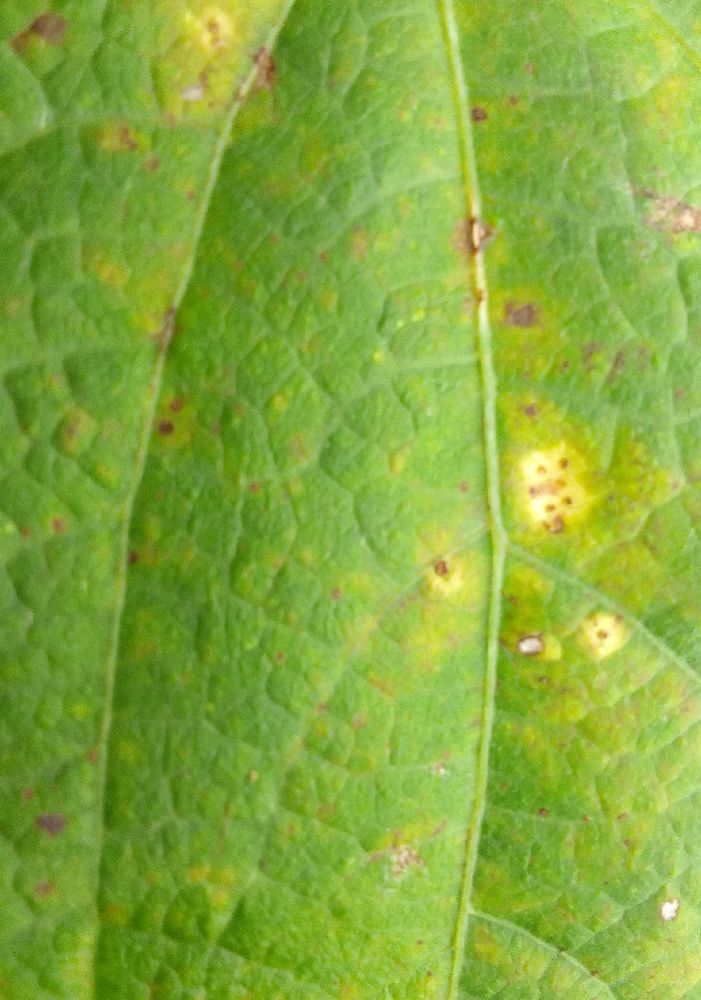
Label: rust